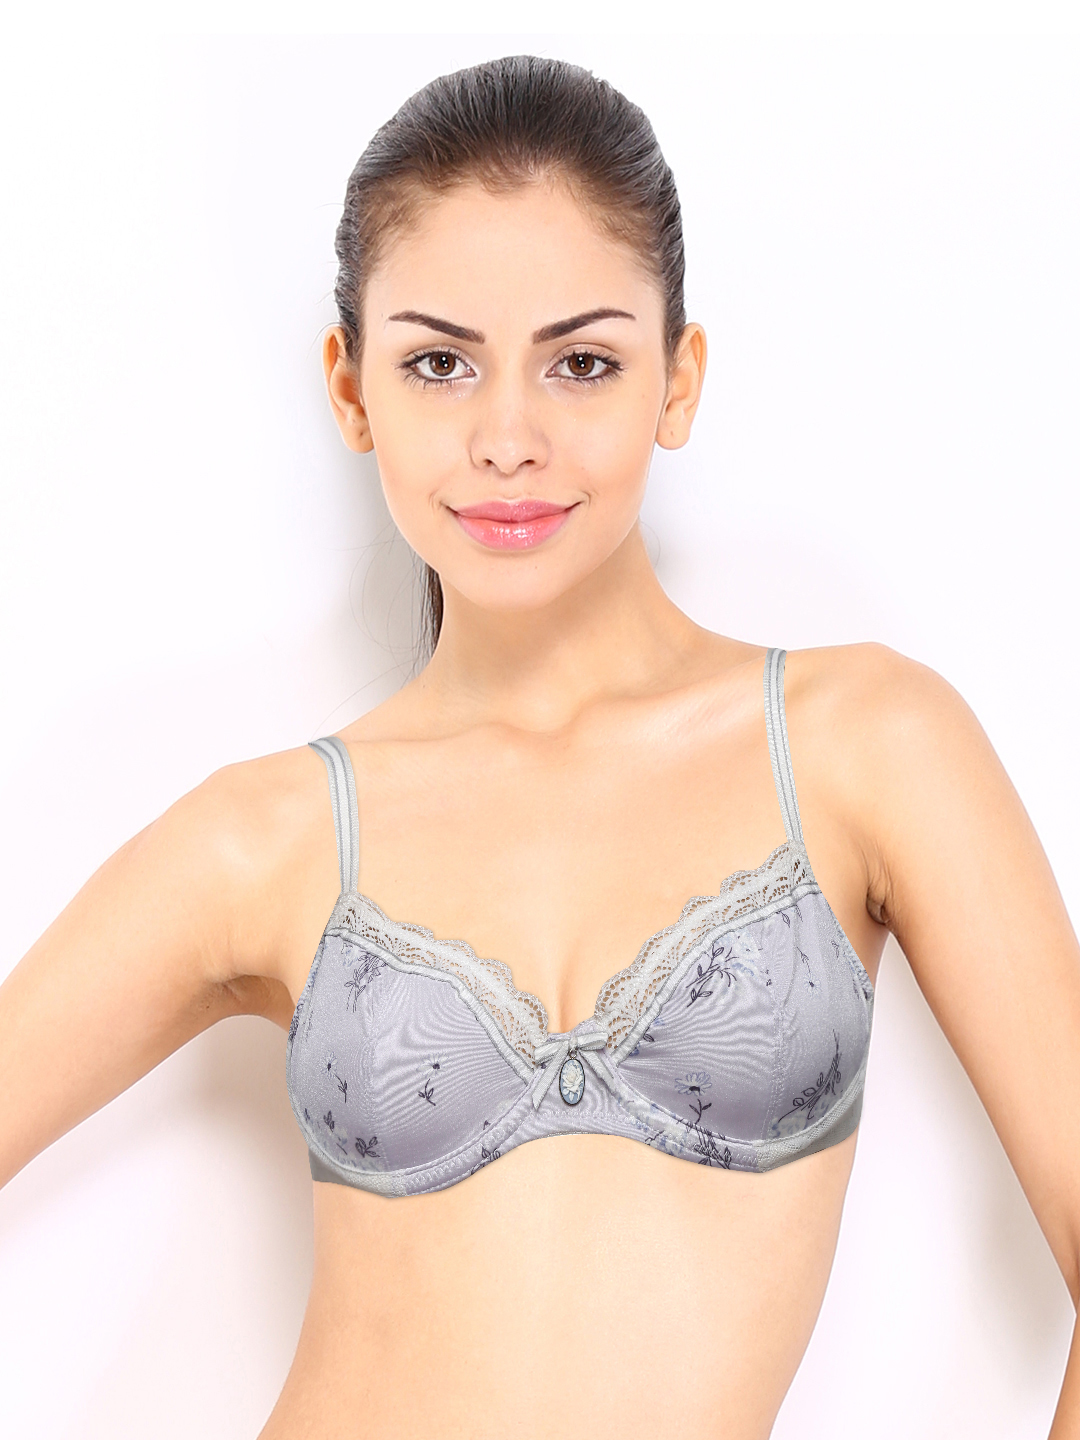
Bwitch Enchant Lavender & White Printed Bra RTV-BW297
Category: Apparel / Innerwear / Bra
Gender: Women
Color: Lavender
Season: Winter 2015
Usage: Casual